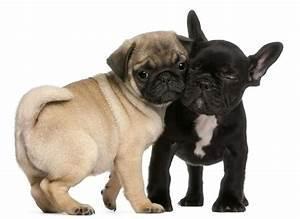
dog